Victor Franz von Andrian-Werburg

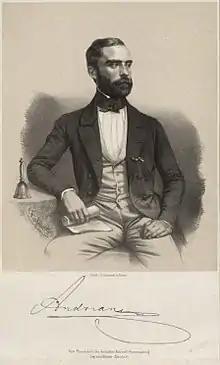

Victor Franz Freiherr von Andrian-Werburg (17 September 1813 in Gorizia – 25 November 1858 in Vienna) was an Austrian politician, most notably as a member of the Frankfurt Parliament.